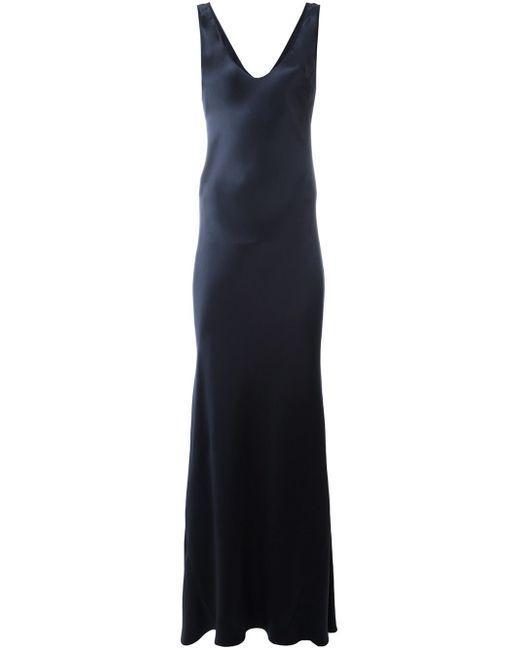
Slim Fit ärmelloses Kleid mit V-Ausschnitt für Damen